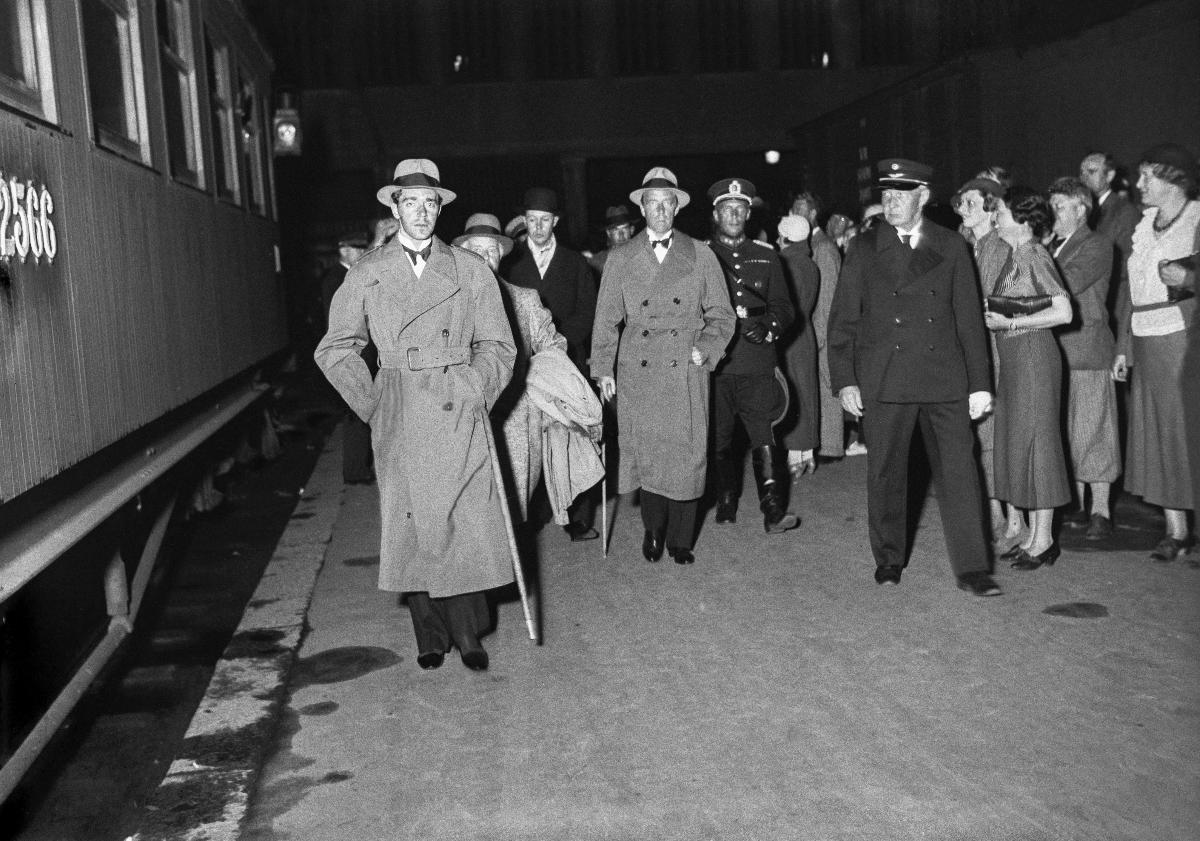
Ruotsin Prinssi Kustaa Adolf Suomessa 1934
Sveriges Prins Gustaf Adolf i Finland 1934; Prince Gustaf Adolf of Sweden in Finland 1934
sisällön kuvaus: Ruotsin prinssi Kustaa Adolf Suomessa 1934. Prinssi Kustaa Adolf  Helsingin rautatieasemalla 16.7.1934. content description: Prince Gustaf Adolf of Sweden in Finland 1934. Prince Gustaf Adolf on Helsinki Railway Station 16.7.1934. innehållsbeskrivning: Sveriges prins Gustaf Adolf i Finland 1934. Prins Gustaf Adolf på Helsingfors järnvägsstation 16.7.1934.
Kuvaaja: Sundström, Hugo, kuvaaja
Vuosi: 1934
Paikka: Suomi, Uusimaa, Helsinki
Aiheet: kuninkaalliset; prinssit; vierailut; valtiovierailut; HBL; royalty; princes (royalty); visits; state visits; royalties; princes; Swedish prince; prince of Sweden; sprig of spruce; kungligheter; prinsar; besök; statsbesök; visit; grankvistar